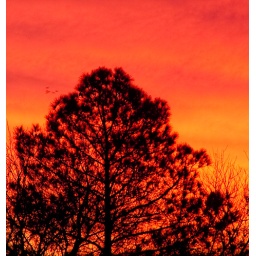
I liked the flock of birds that flew by these silhouetted trees